Royal Tunbridge Wells

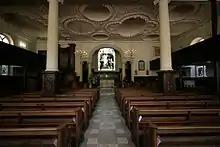
The church of King Charles the Martyr

The area which is now Tunbridge Wells was part of the parish of Speldhurst for hundreds of years.